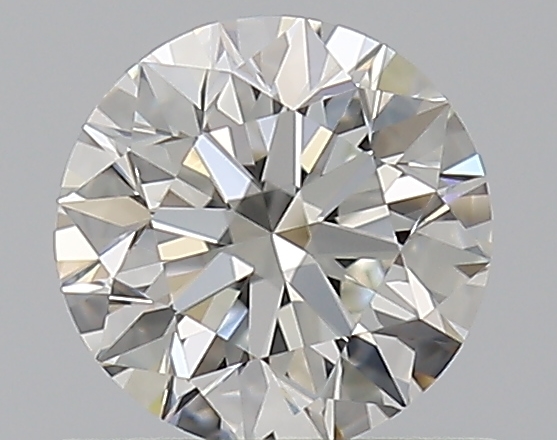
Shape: round
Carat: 0.6
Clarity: VVS1
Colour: H
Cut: EX
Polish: EX
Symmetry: EX
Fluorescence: N
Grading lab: GIA
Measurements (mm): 5.34 x 5.37 x 3.36